Joint dislocation

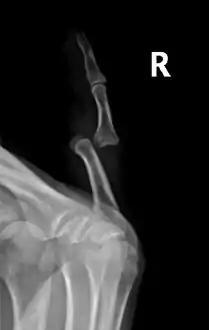
Radiograph of right fifth finger dislocation

Dislocations can either be full, referred to as luxation, or partial, referred to as subluxation. Simple dislocations are dislocations without an associated fracture, while complex dislocations have an associated fracture. Depending on the type of joint involved (i.e. ball-and-socket, hinge), the dislocation can further be classified by anatomical position, such as an anterior hip dislocation. Joint dislocations are named based on the distal component in relation to the proximal one.